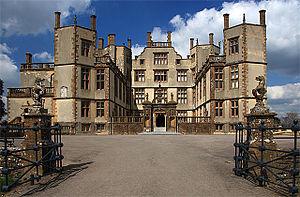
Henry Digby, 1ᵉʳ comte Digby était un pair britannique et membre du Parlement.
Cette liste des musées du Dorset, Angleterre contient des musées qui sont définis dans ce contexte comme des institutions qui recueillent et soignent des objets d'intérêt culturel, artistique, scientifique ou historique. leurs collections ou expositions connexes disponibles pour la consultation publique. Sont également inclus les galeries d'art à but non lucratif et les galeries d'art universitaires. Les musées virtuels ne sont pas inclus.